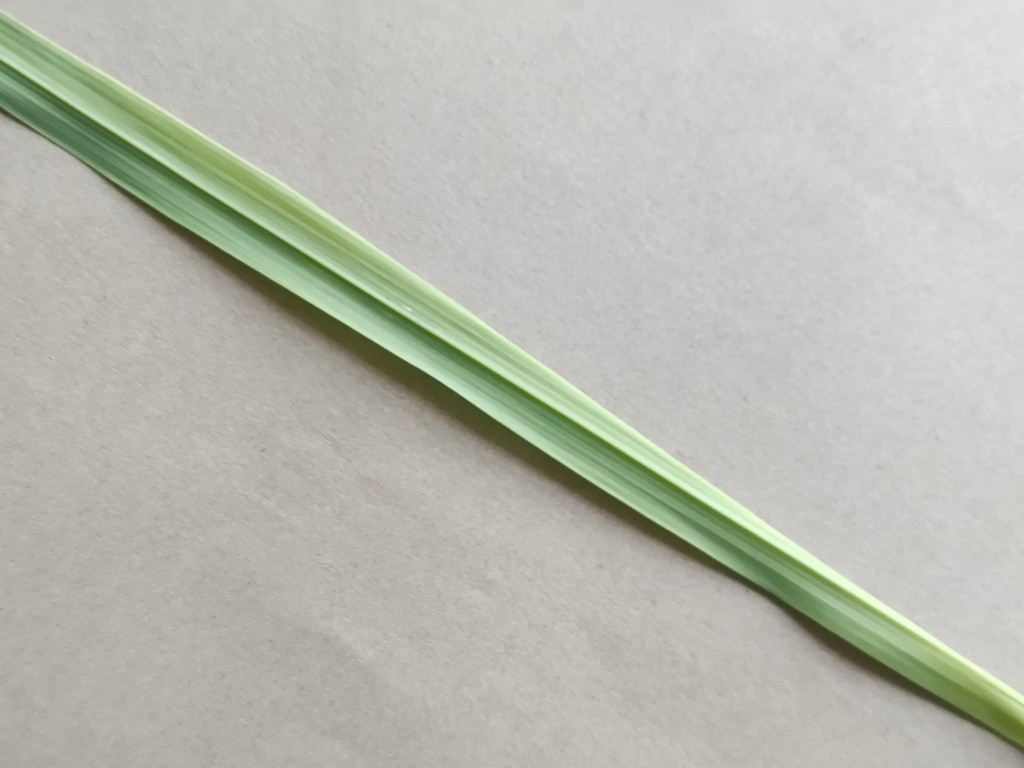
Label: Healthy